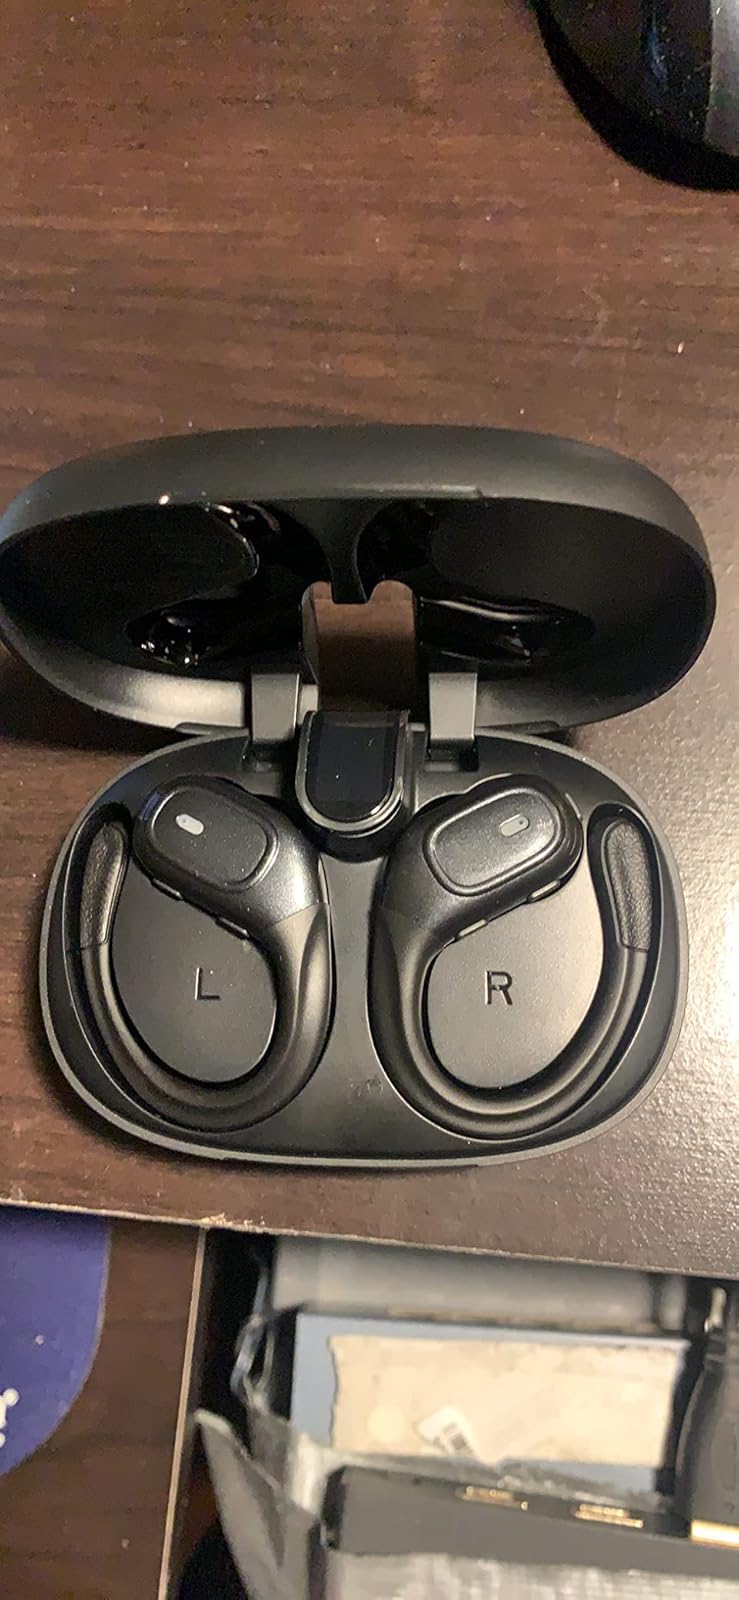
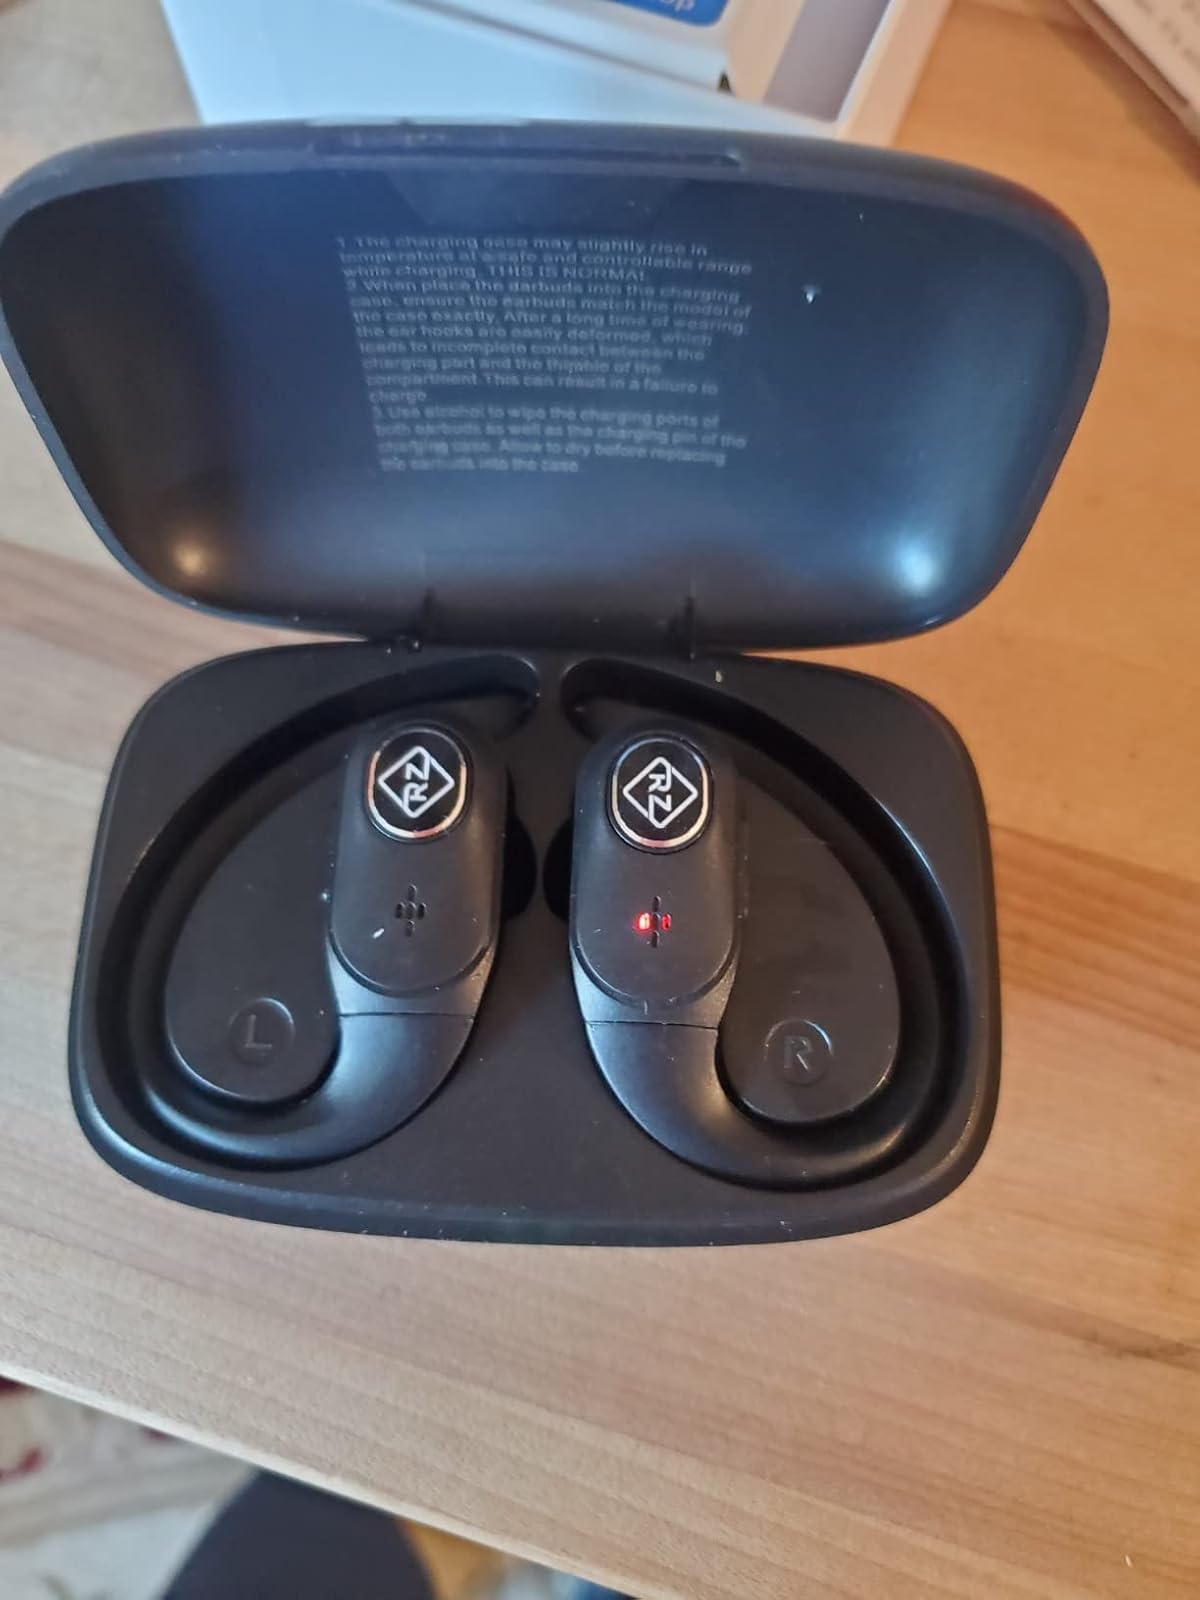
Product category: earbuds
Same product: no